Application of railway signals

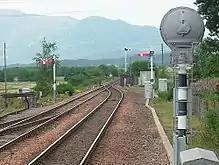
Semaphore stop signals protecting the convergence of two tracks into one

The application of railway signals on a rail layout is determined by various factors, principally the location of points of potential conflict, as well as the speed and frequency of trains and the movements they require to make.